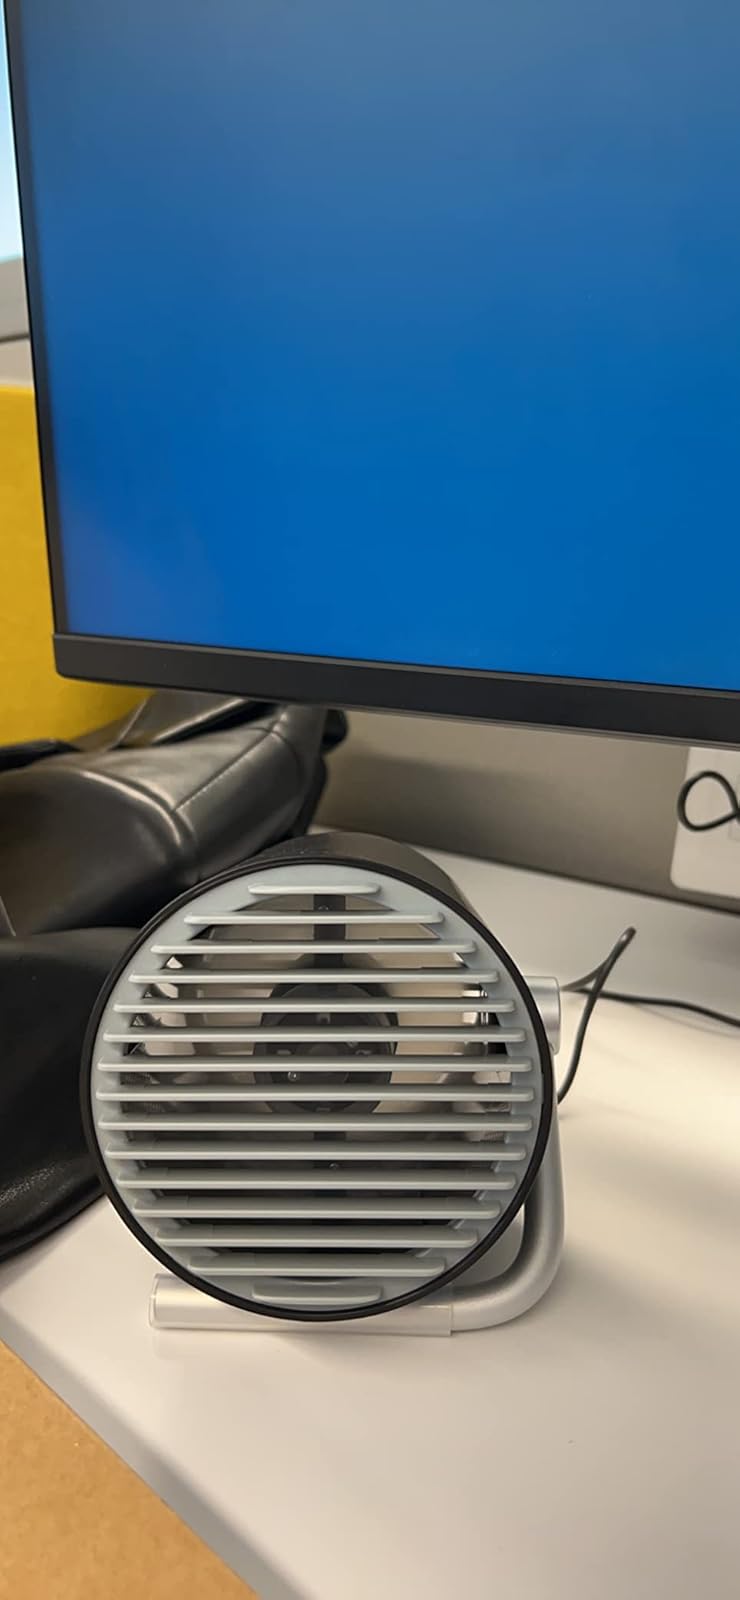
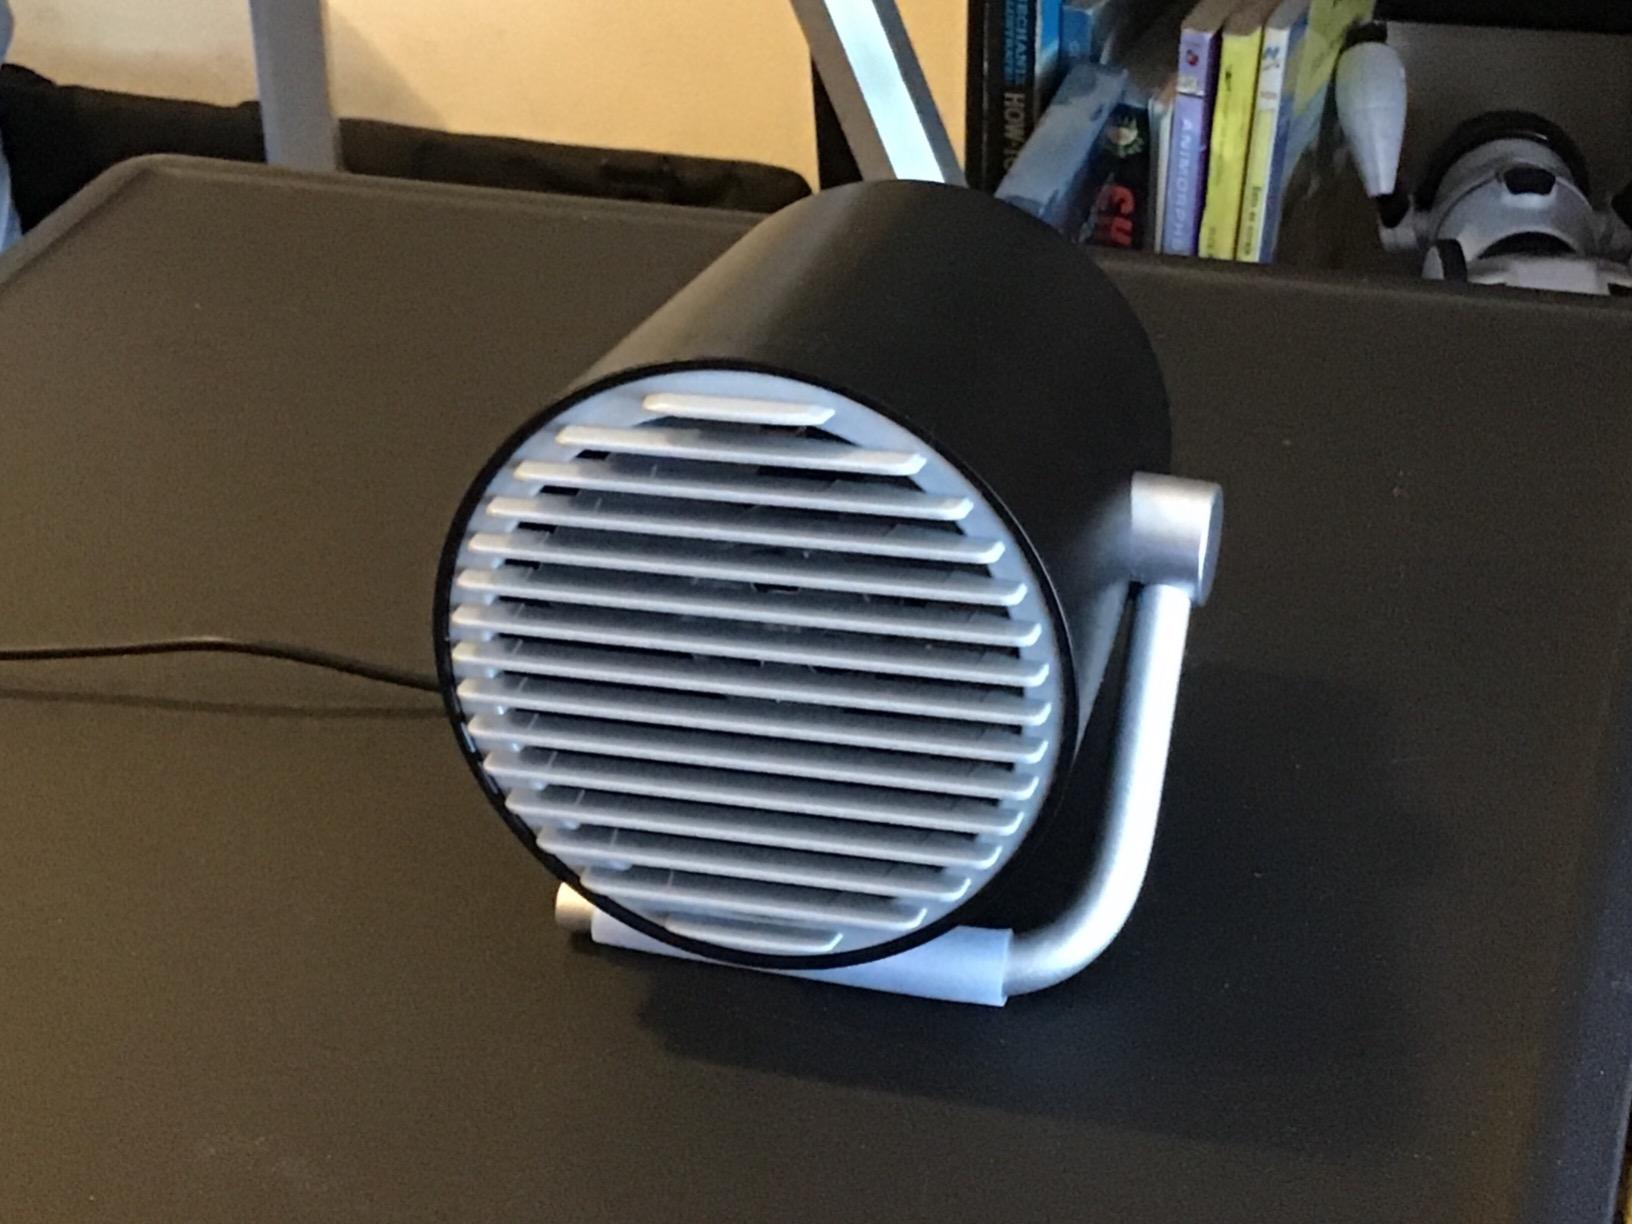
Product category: fan
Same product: yes